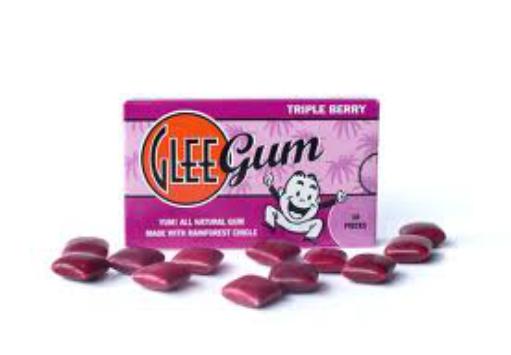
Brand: Glee Gum
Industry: Food